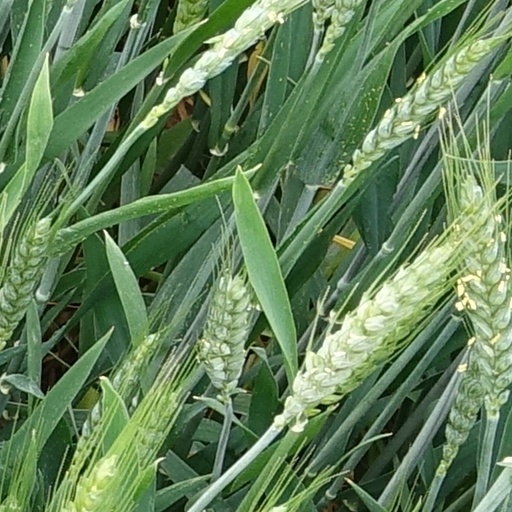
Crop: wheat